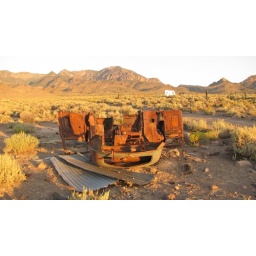
A rusty old VW Bug we found off the back dirt roads off the ET Highway in Nevada.